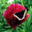
Label: butterfly